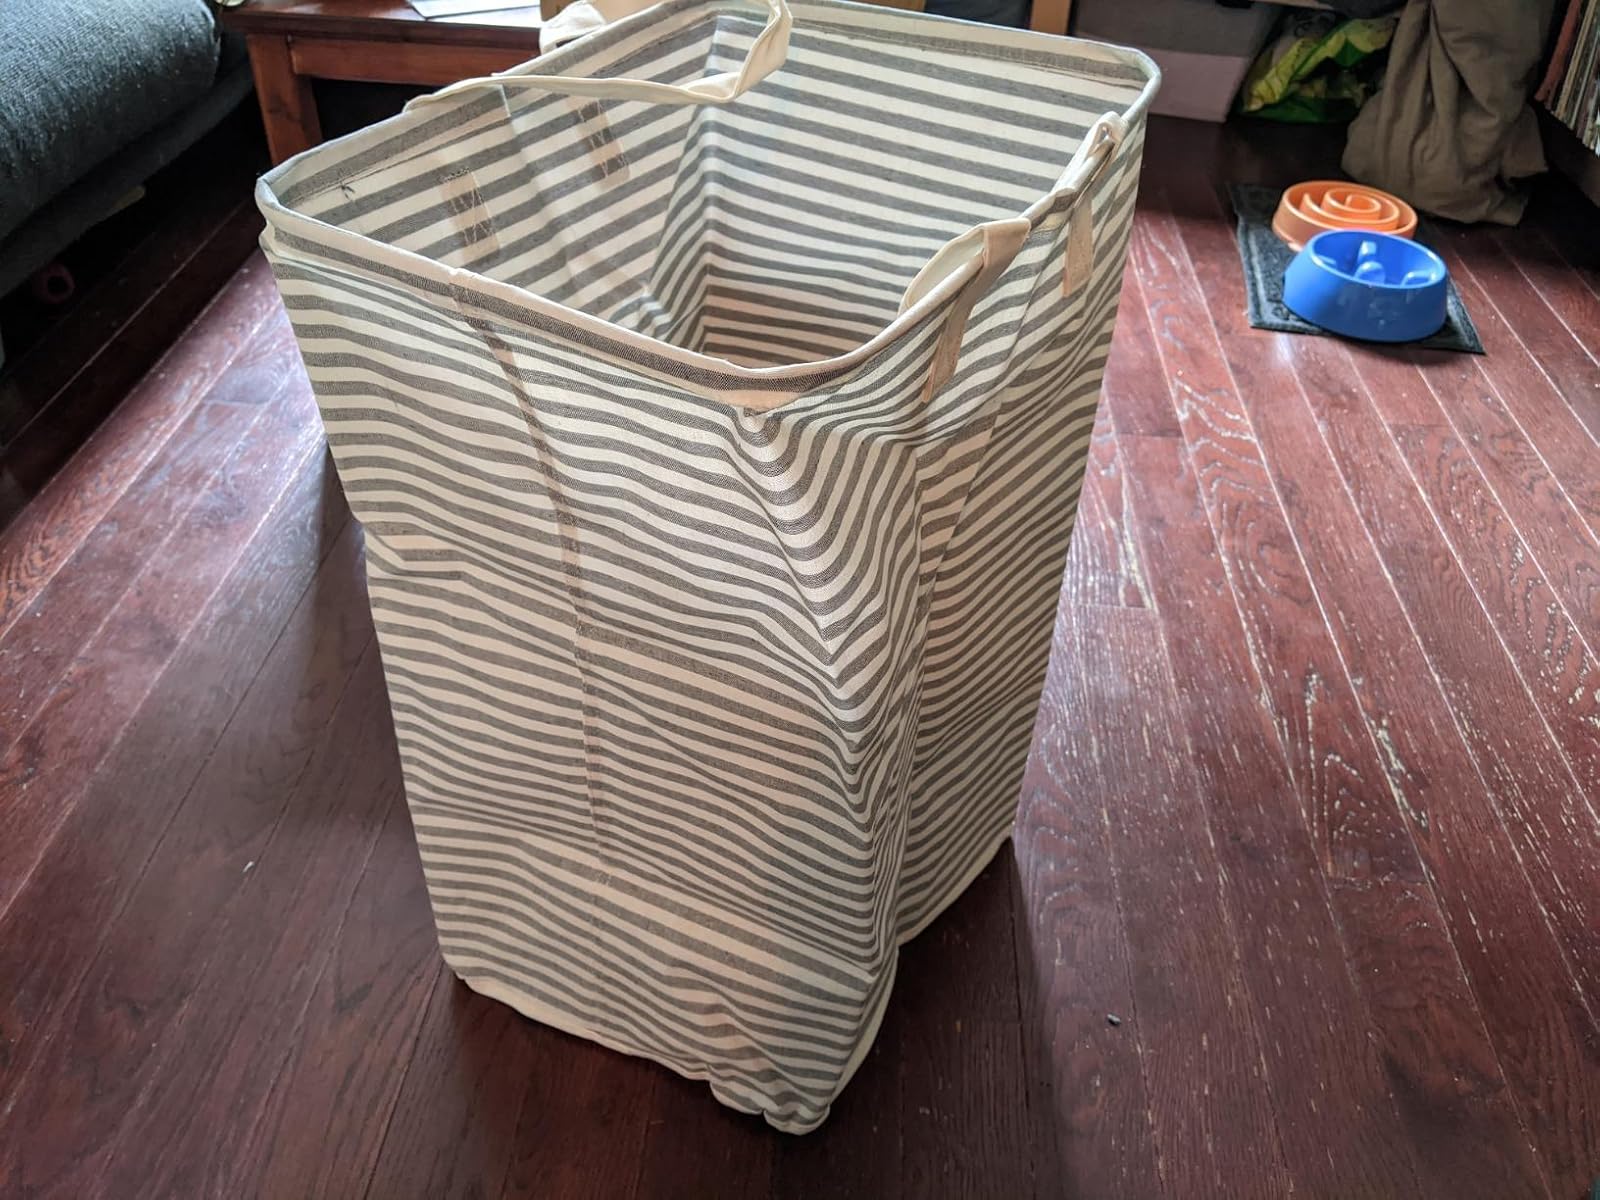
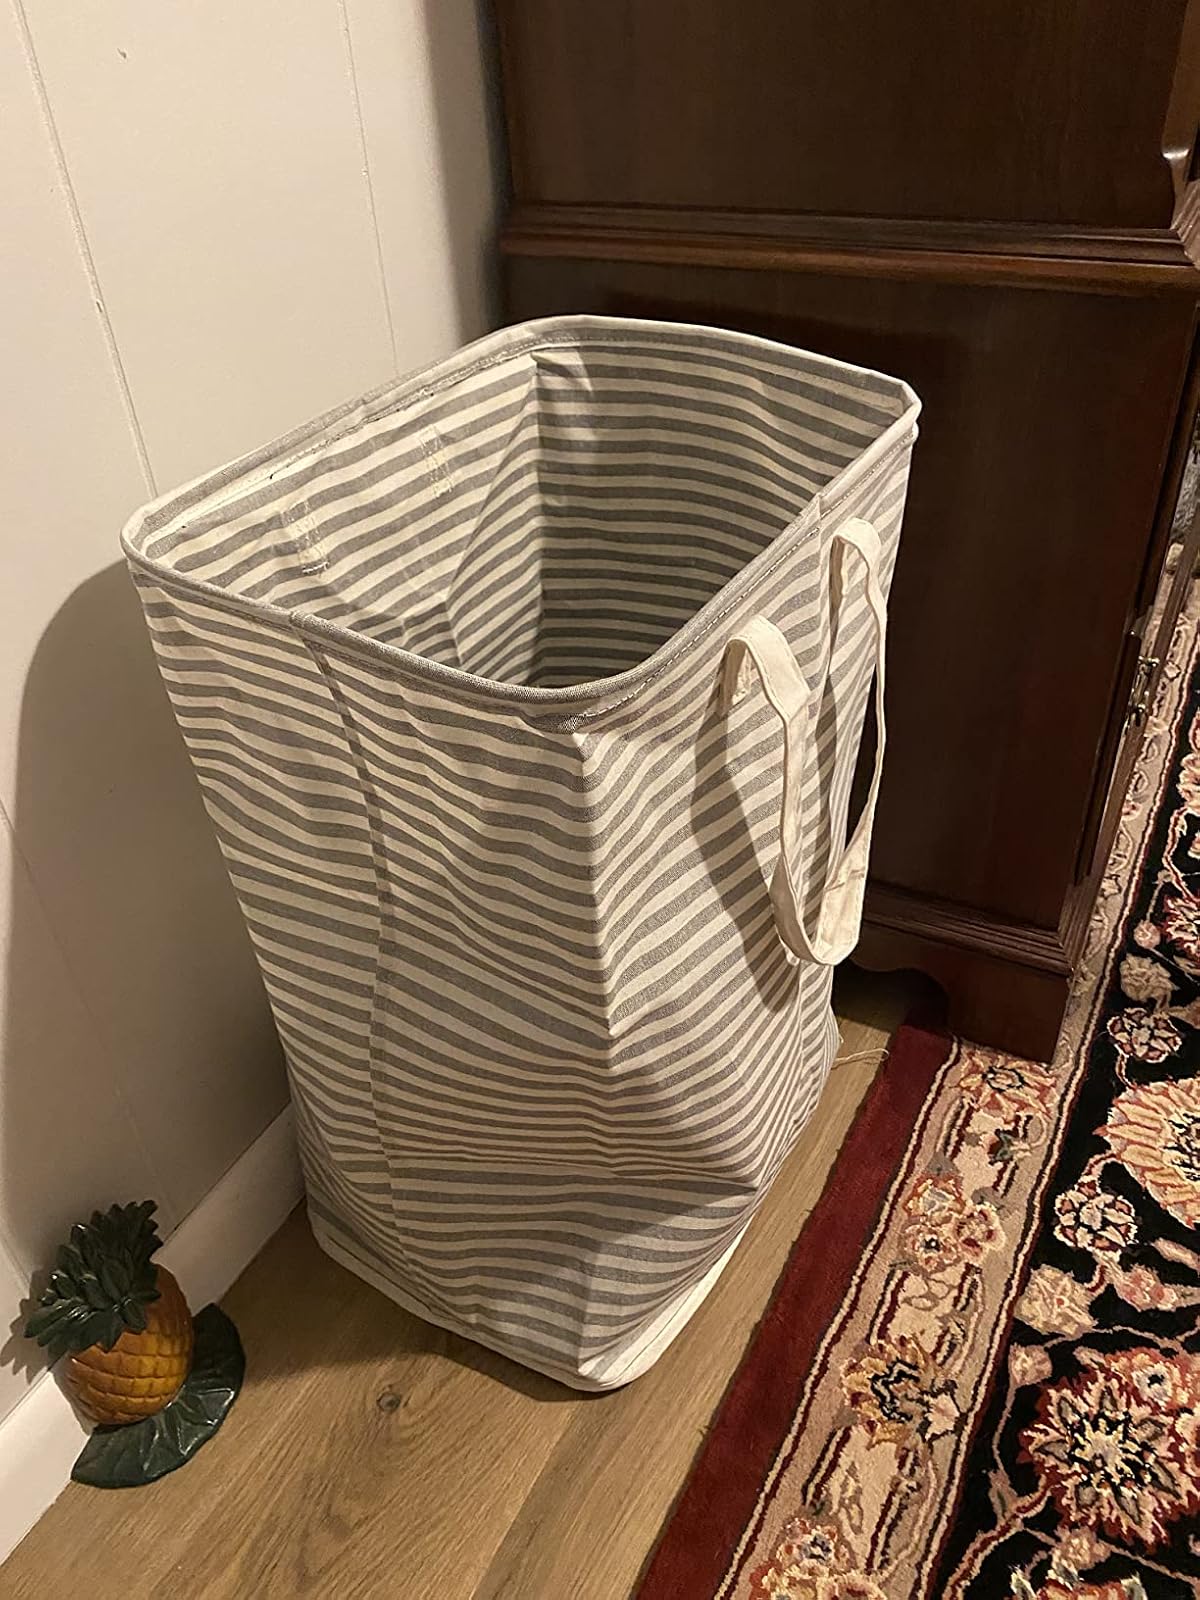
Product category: items_hamper
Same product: yes